Image of Edessa

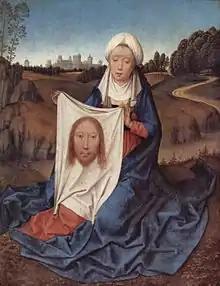
Veronica holding her veil, Hans Memling, c. 1470

Historian Rebecca Rist says that devotion to Saint Veronica was encouraged by Pope Innocent III in part to compete with Constantinople's Mandylion and increase the prestige of Rome and its pope by claiming a similar acheiropoieta, the Veil of Veronica.